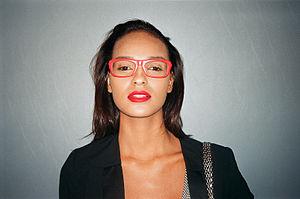
Gracie Carvalho, née le 23 juillet 1990 à Sao Paulo au Brésil, est un mannequin brésilien.